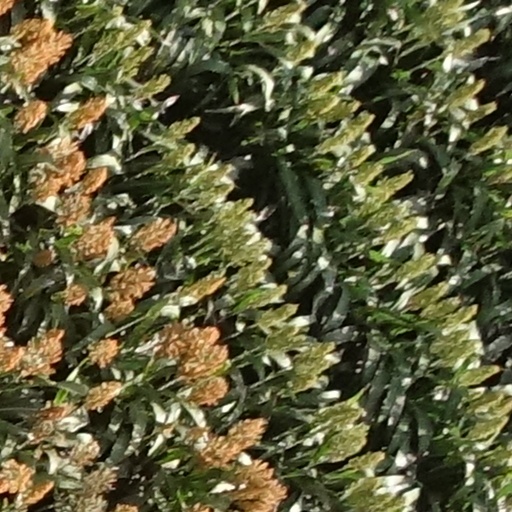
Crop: sorghum